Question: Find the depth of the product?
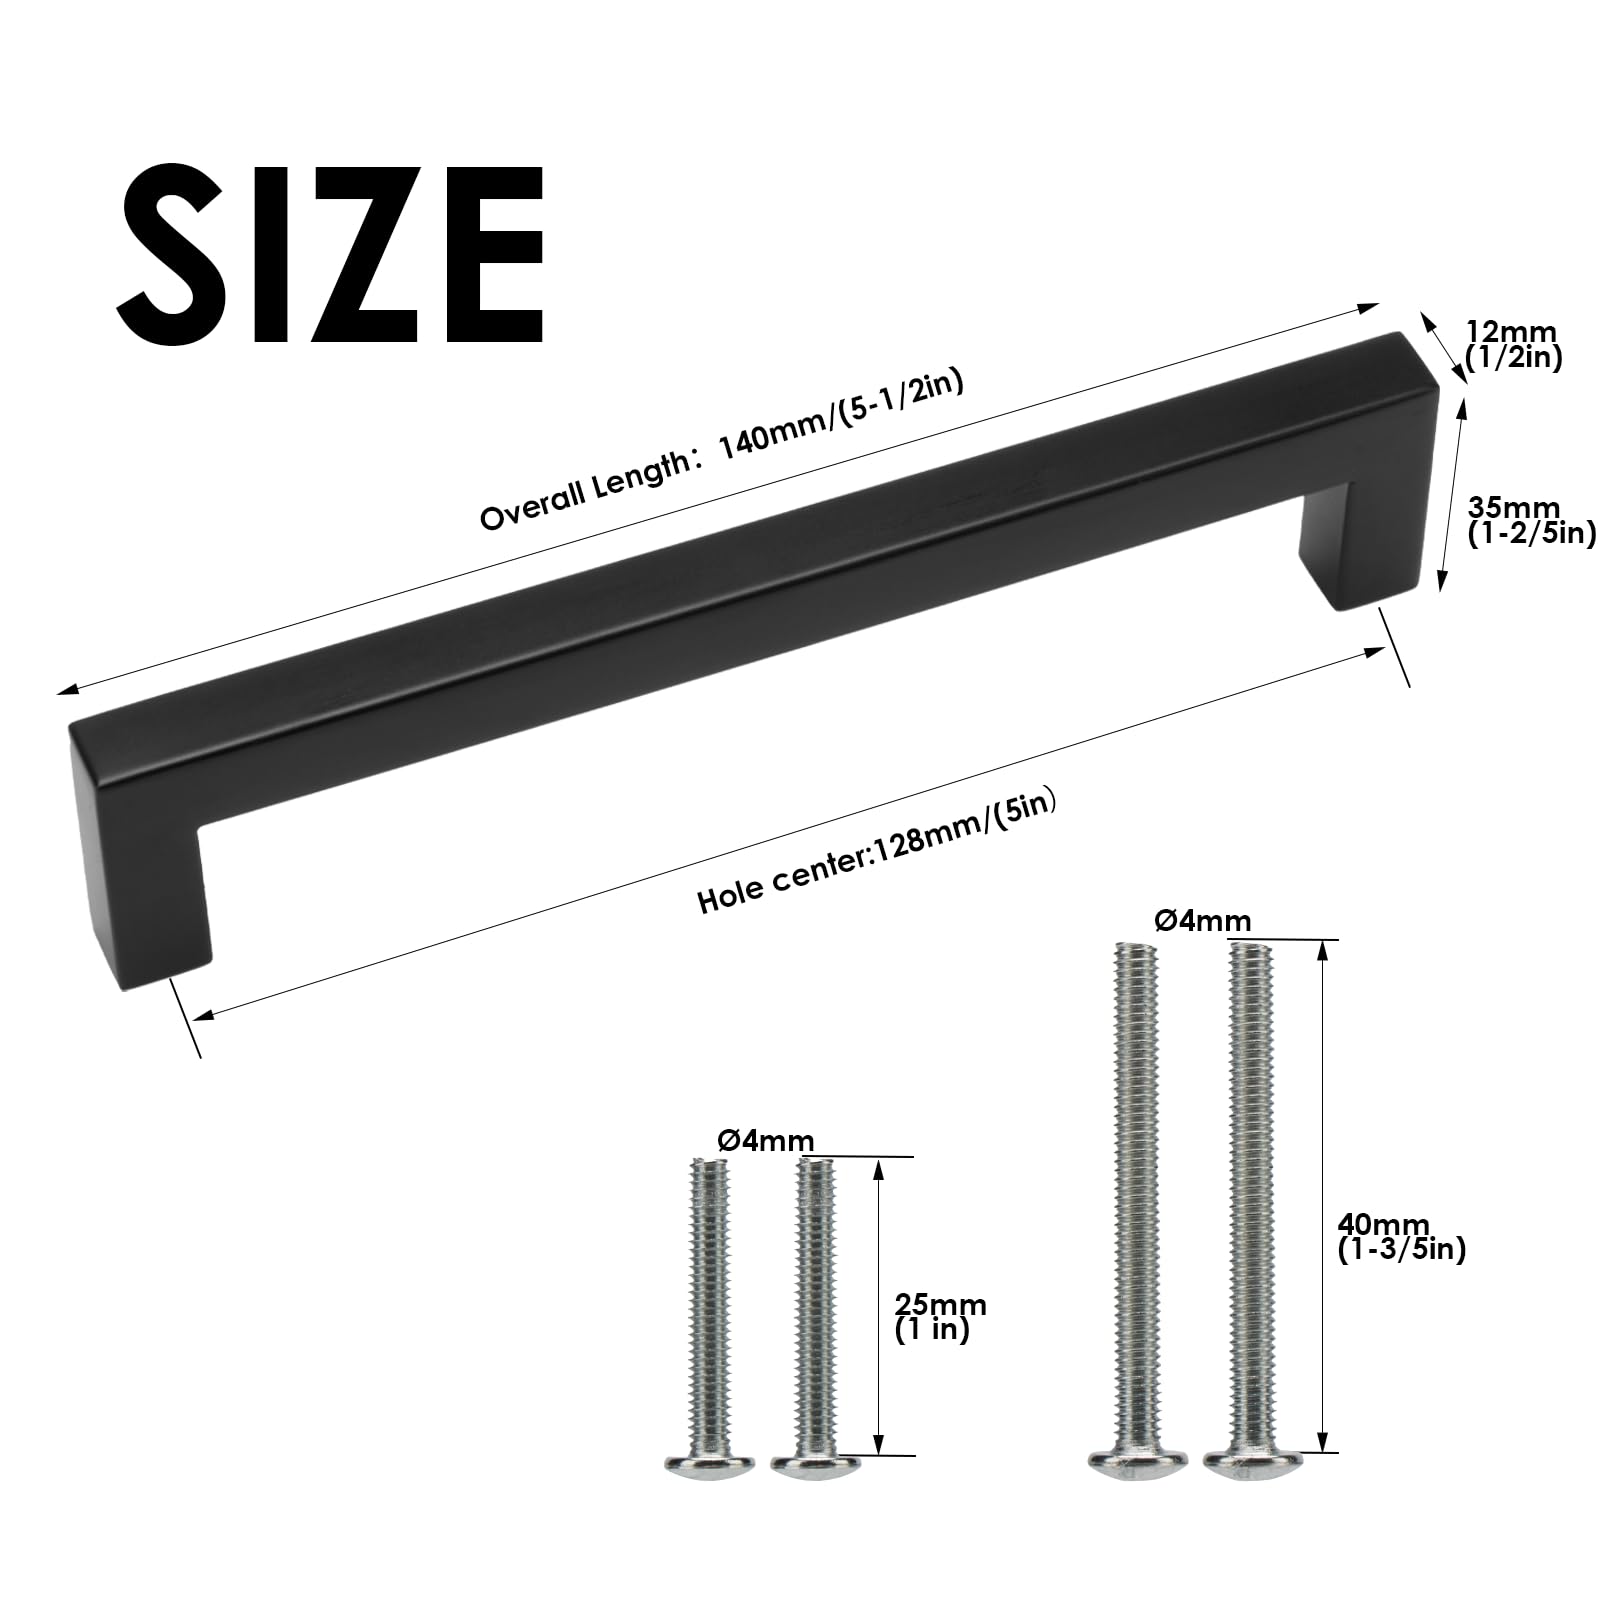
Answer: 35.0 millimetre